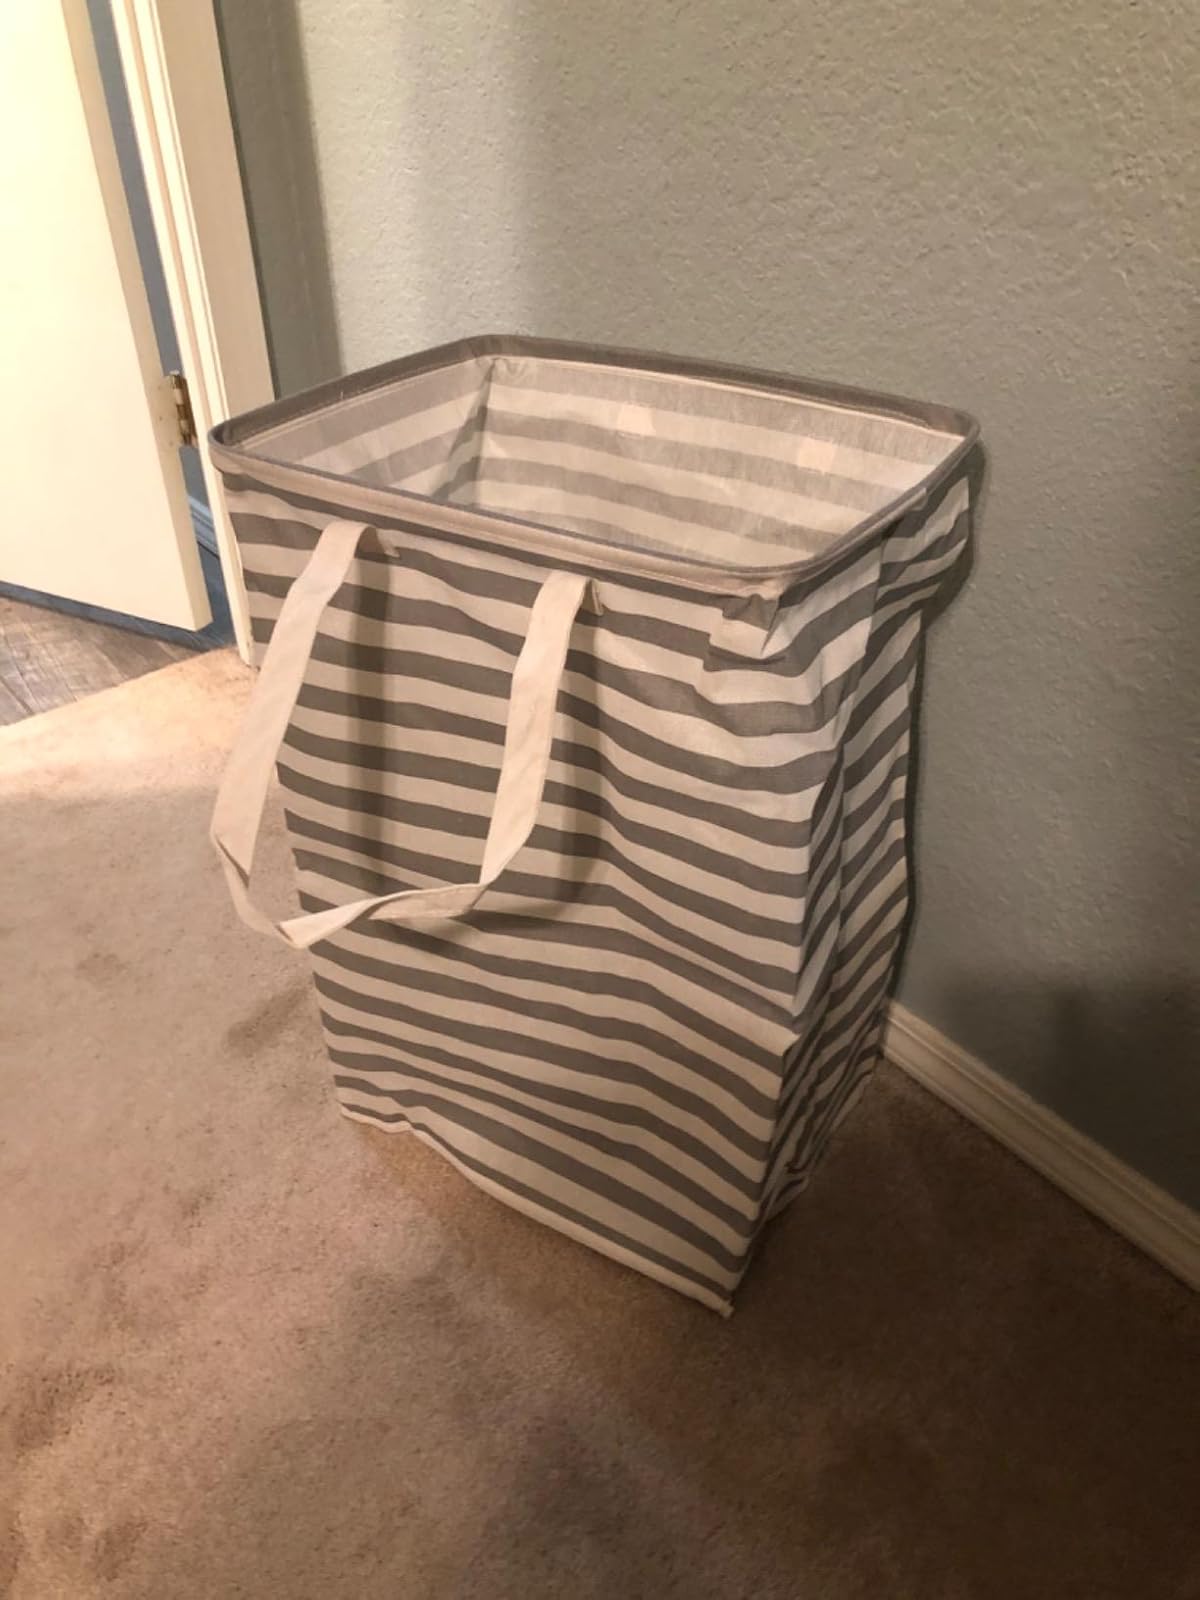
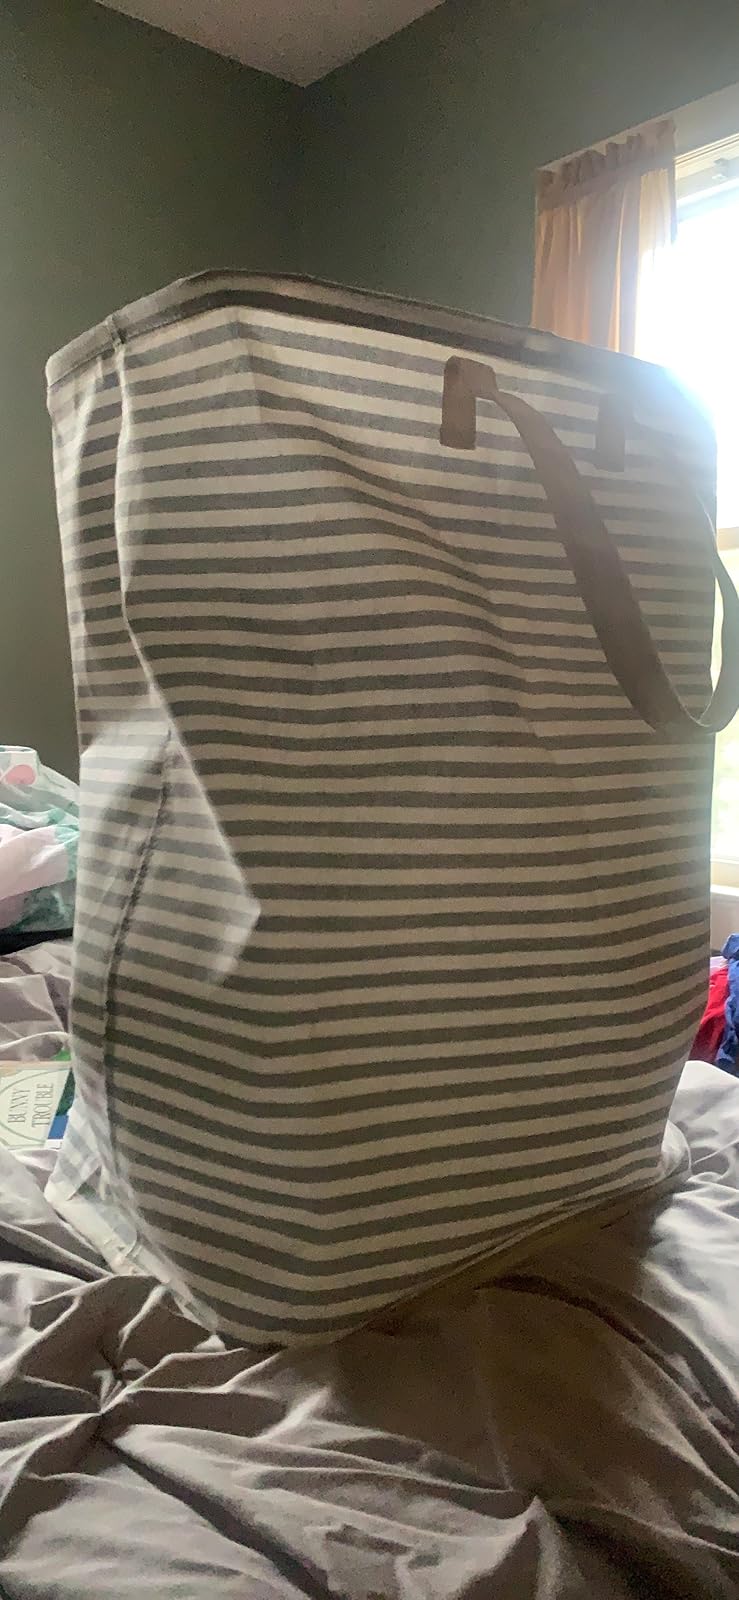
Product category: items_hamper
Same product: no